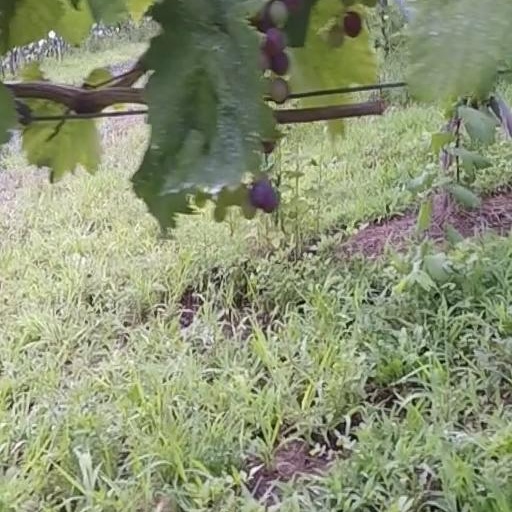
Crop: grape